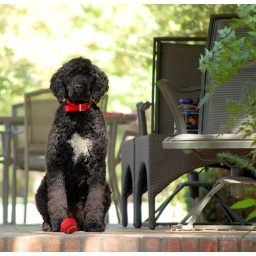
A Sunday in the backyard wouldn't be complete without a Bailey shot. That red ball never far away.